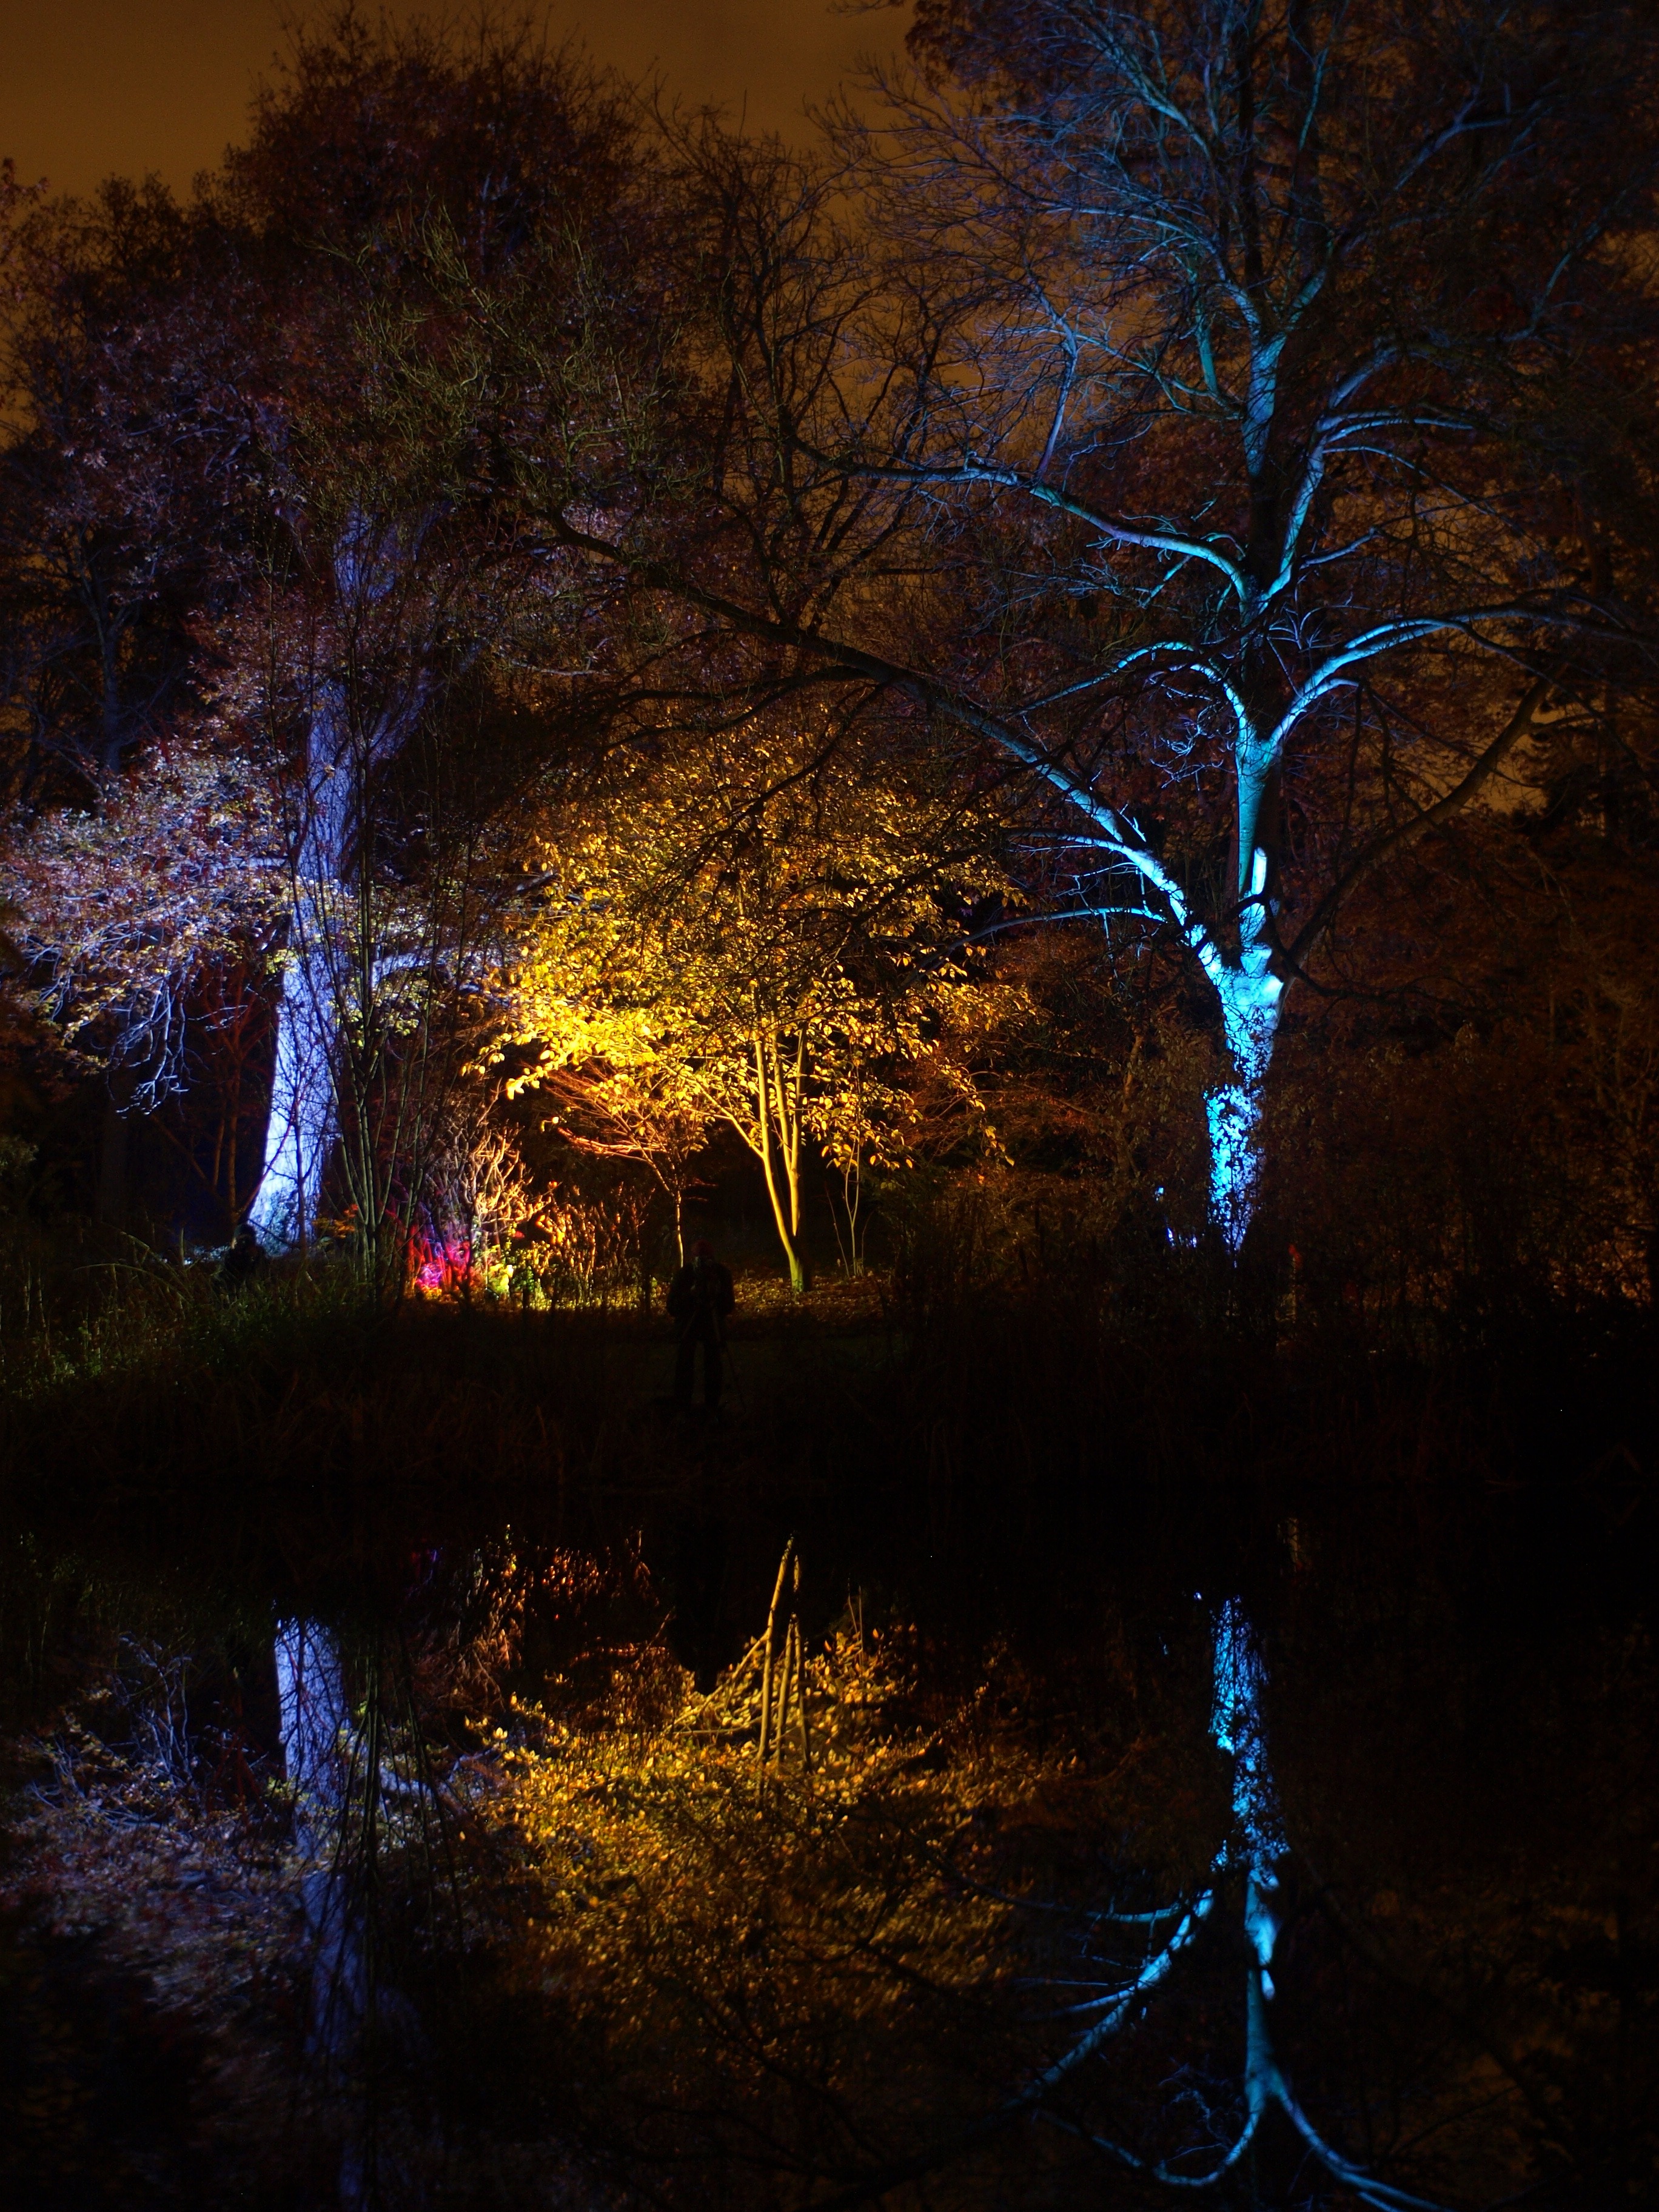
tree, water, nature, forest, branch, light, sky, night, countryside, flower, country, formation, ice, evening, reflection, autumn, landmark, darkness, colorful, lighting, enchanting, trees, christmas decoration, england, outside, lights, colors, reflections, beautiful, effects, woodland, enchanted, effect, great britain, destinations, christmas lights, syon park, woody plant, landscape lighting